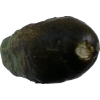
Label: cucumber